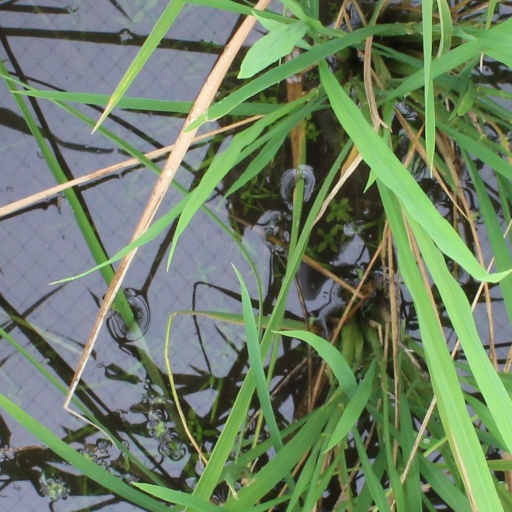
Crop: rice